Karl Gutzkow

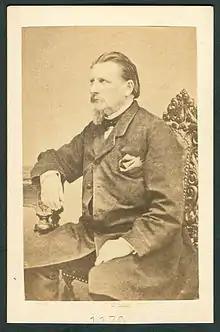
About 1860: "Carte de visite" of Gutzkow, No. "1170" probably made by an anonymous copyist

After the success of "Die Ritter vom Geiste", Gutzkow founded a journal on the model of Dickens' "Household Words", entitled "Unterhaltungen am häuslichen Herd", which first appeared in 1852 and continued until 1862. In 1864 he had an epileptic seizure, and his theatrical powers began to diminish. To this period belong the historical novels "Hohenschwangau" (1868) and "Fritz Ellrodt" (1872), "Lebensbilder" (1870–1872), consisting of autobiographic sketches, and "Die Söhne Pestalozzis" (1870), with a plot founded on the story of Kaspar Hauser. After another epileptic episode Gutzkow journeyed to Italy in 1873, taking up residence in the country near Heidelberg on his return before moving again to Frankfurt, where he died on 16 December 1878.